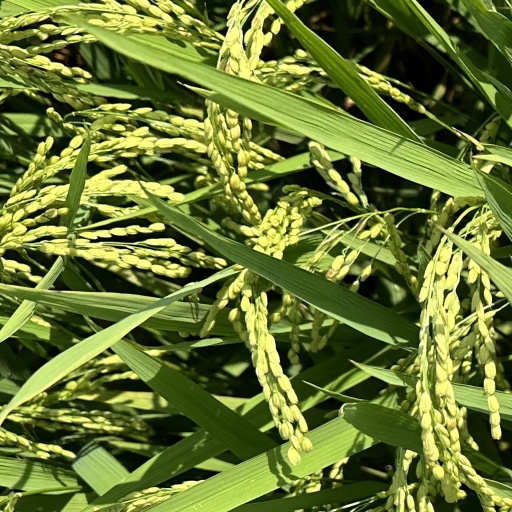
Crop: rice